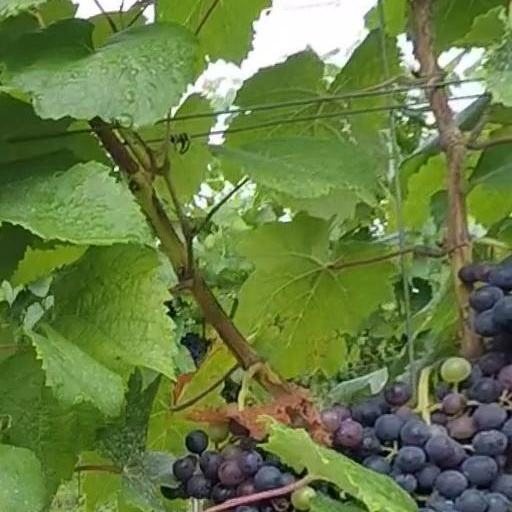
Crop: grape